Edwin de Graaf

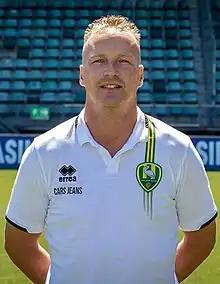
Edwin de Graaf in 2018

Edwin de Graaf (born 30 April 1980) is a Dutch football manager and former player.